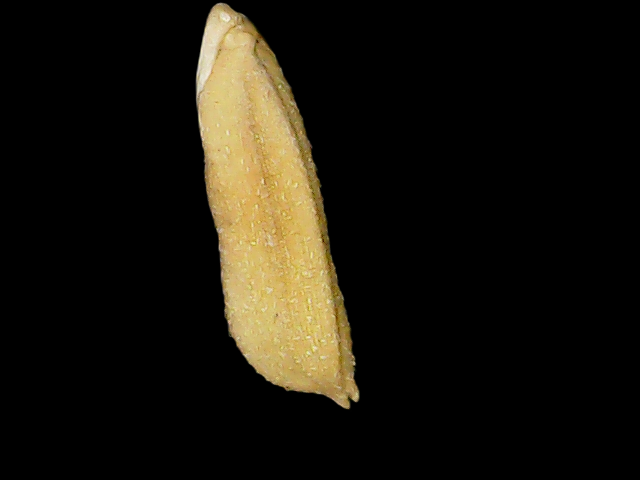
Rice variety: Binadhan21